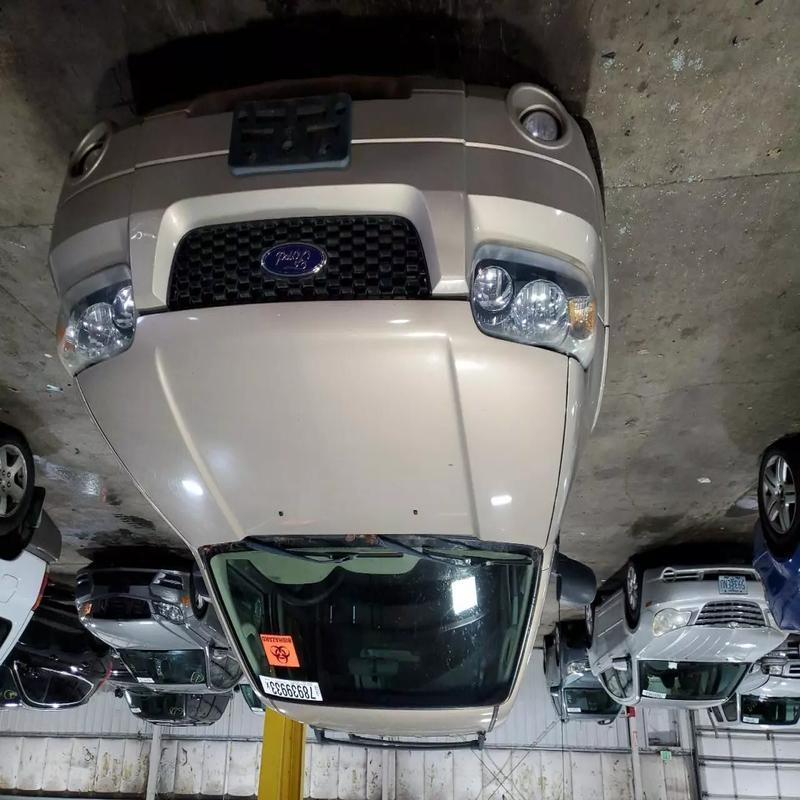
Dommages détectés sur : plaque d'immatriculation avant, aile avant droite, aile avant gauche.
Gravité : majeur